Technetium-99m generator

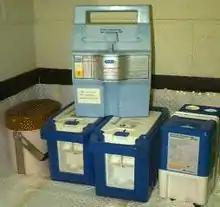
Five modern technetium-99m generators

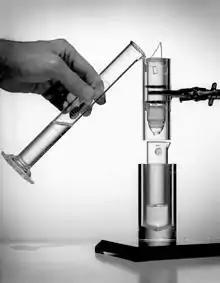
The first technetium-99m generator, unshielded, 1958. A Tc-99m pertechnetate solution is being eluted from Mo-99 molybdate bound to a chromatographic substrate

A technetium-99m generator, or colloquially a technetium cow or moly cow, is a device used to extract the metastable isotope Tc of technetium from a decaying sample of molybdenum-99. Mo has a half-life of 66 hours and can be easily transported over long distances to hospitals where its decay product technetium-99m (with a half-life of only 6 hours, inconvenient for transport) is extracted and used for a variety of nuclear medicine diagnostic procedures, where its short half-life is very useful.